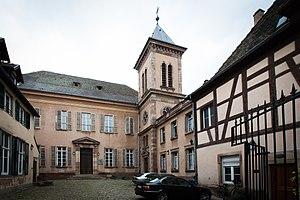
Strasbourg église réformée du Bouclier
Cet article présente la liste des édifices religieux situés sur le territoire de la ville de Strasbourg.
L’Église protestante réformée d'Alsace et de Lorraine est l'un des deux cultes protestants reconnus par l'État en Alsace et en Moselle. Depuis 2006 elle fait partie de l'Union des Églises protestantes d'Alsace et de Lorraine, avec l’Église protestante de la Confession d'Augsbourg d'Alsace et de Lorraine.
L'église réformée du Bouclier – parfois appelée « temple du Bouclier » – est une église de culte protestant réformé située en plein cœur de Strasbourg. Elle est rattachée à l’Union des Églises protestantes d'Alsace et de Lorraine.